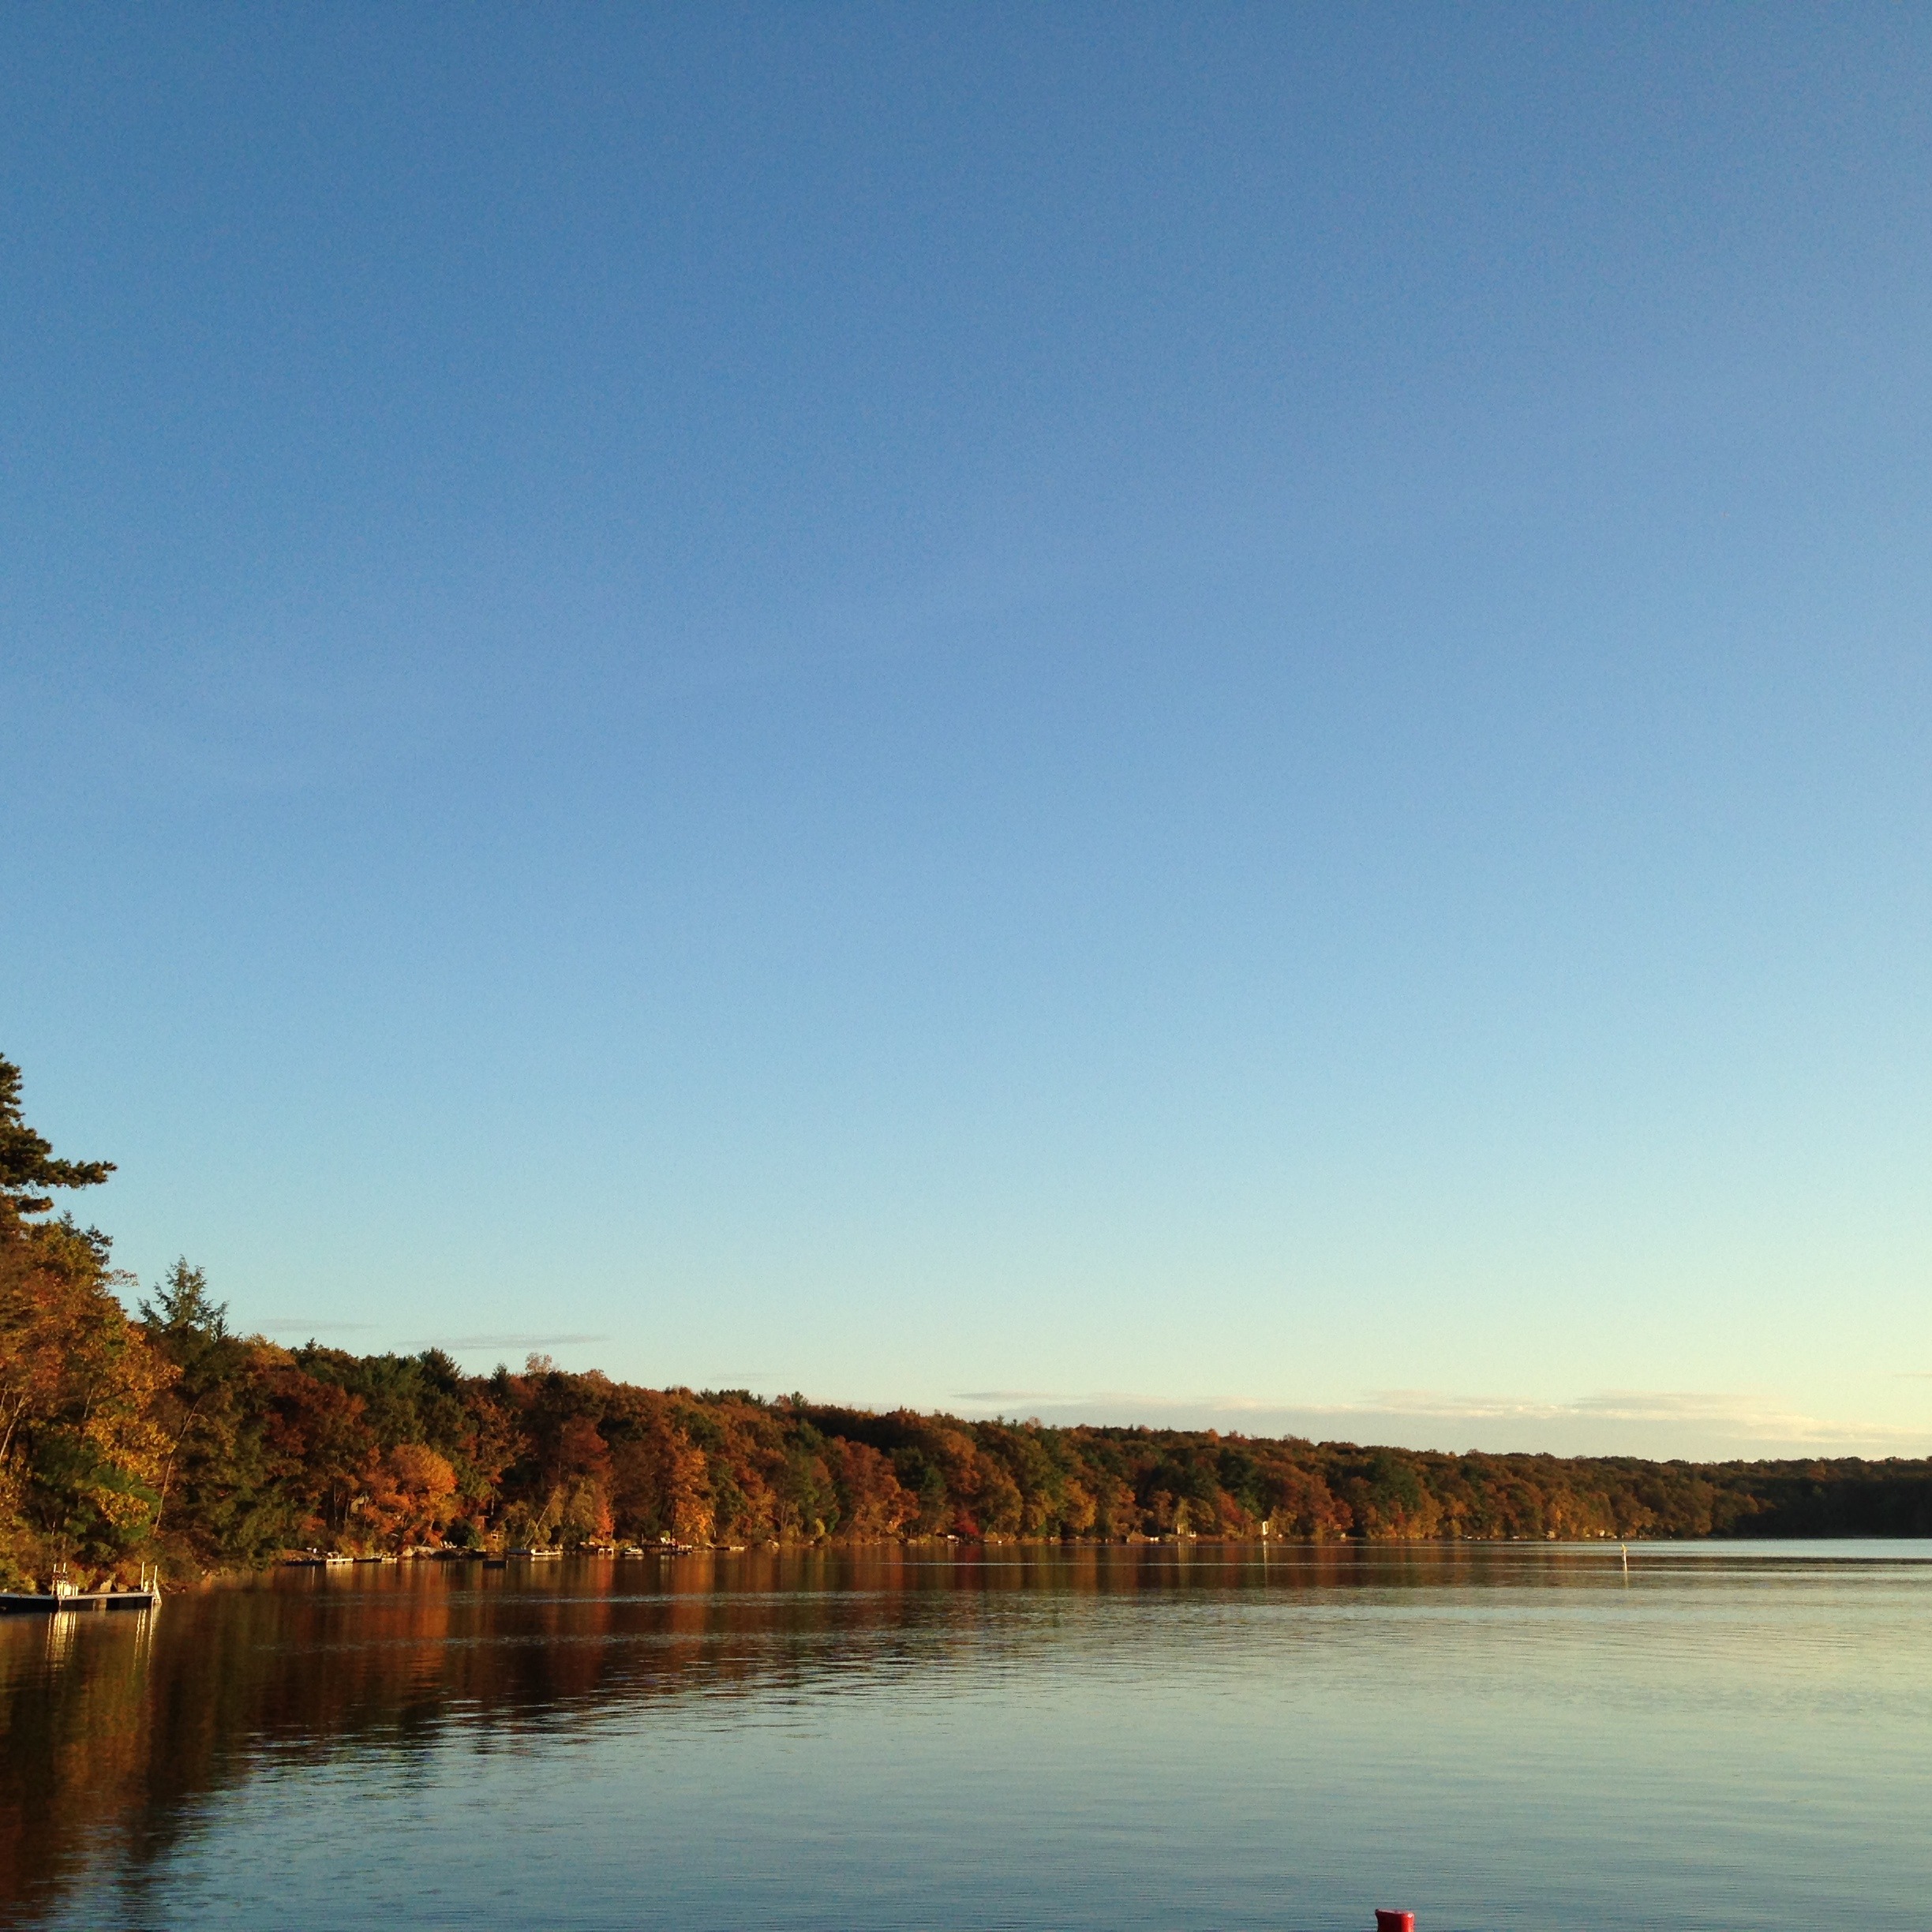
landscape, sea, coast, water, nature, forest, horizon, sky, morning, fall, shore, lake, dawn, river, dusk, reflection, vehicle, natural, autumn, scenery, bay, blue, reservoir, waterway, body of water, beautiful, loch, calmness, the evening sky